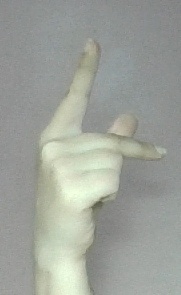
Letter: dha